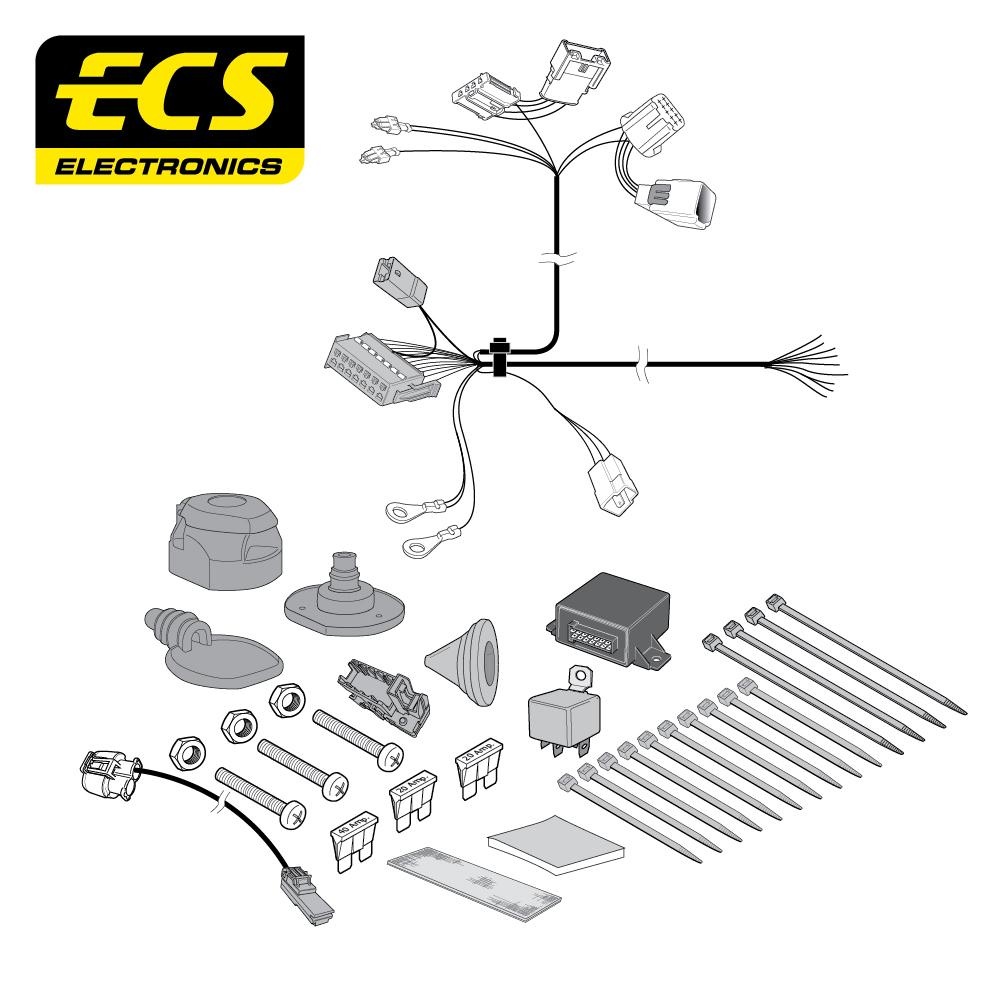
Towbar Wiring Kit 13 Pin CITROEN Berlingo Van November 2011 - June 2015 CT050D1U
Brand: ECS Electronics
Part number CT050D1U Socket type 13 pin socket with screw terminals Rear fog light cut off With rear fog light cut off C2 indicator control With C2 indicator control Original Vehicle Connections With original connectors PDC cut off Factory fitted OE PDC cut off Full Function (Pins 9 & 10) (2 Cable) required. Permanent feed Pin 9 (+30) included. Switched feed pin 10 (+15) not included. See related products. Installation time (est.) 45-60 LED Lighting Compatibility Trailer/Caravan LED lighting compatible (40mA minimum Draw Per lighting Circuit) Coding Coding required Towing Prepared connector For vehicles without prepared connector Extension Kit SP135ZZ Instructions CLICK HERE FOR INSTRUCTIONS We recommend downloading latest instructions from manufacturers website once receiving your wiring kit
Category: Vehicles & Parts > Vehicle Parts & Accessories > Motor Vehicle Parts > Motor Vehicle Towing > Trailer Wiring